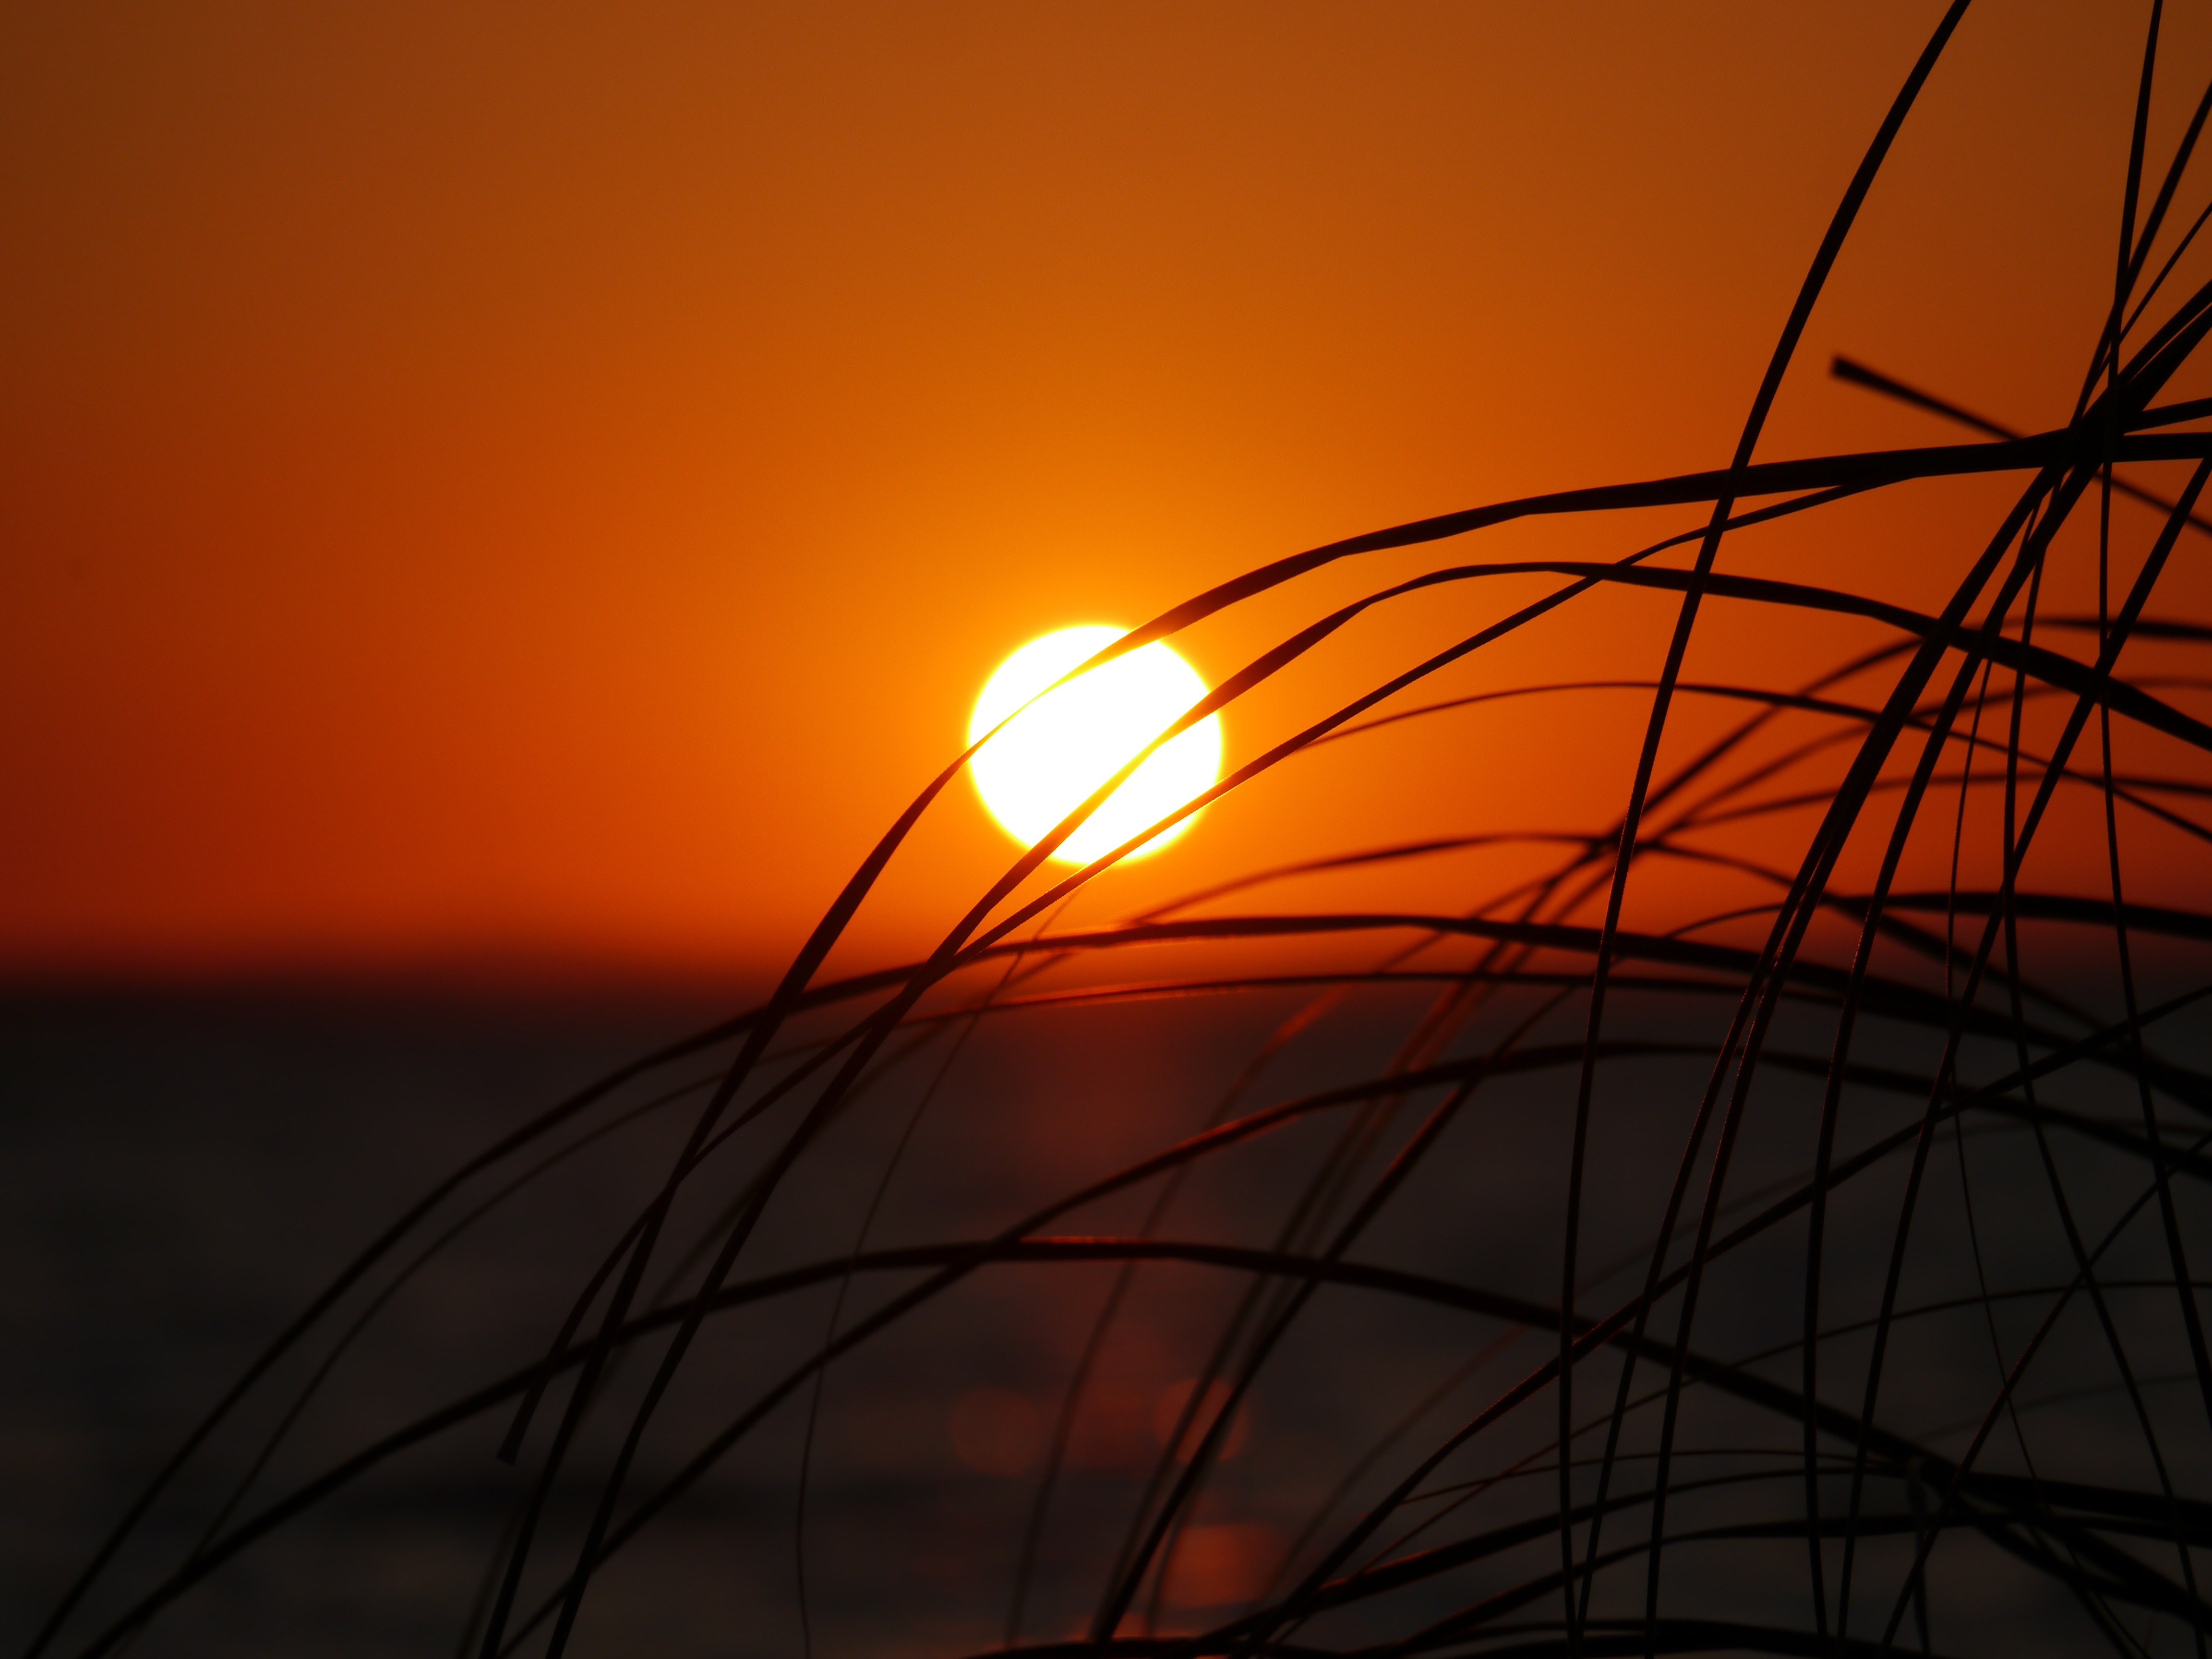
horizon, light, cloud, sky, sun, sunrise, sunset, sunlight, morning, dawn, atmosphere, dusk, evening, line, reflection, afterglow